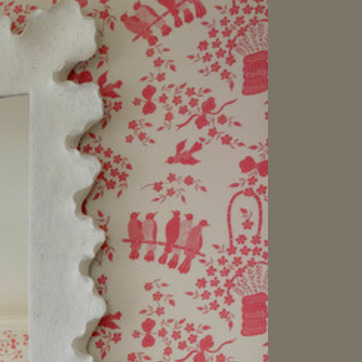
Material: wallpaper